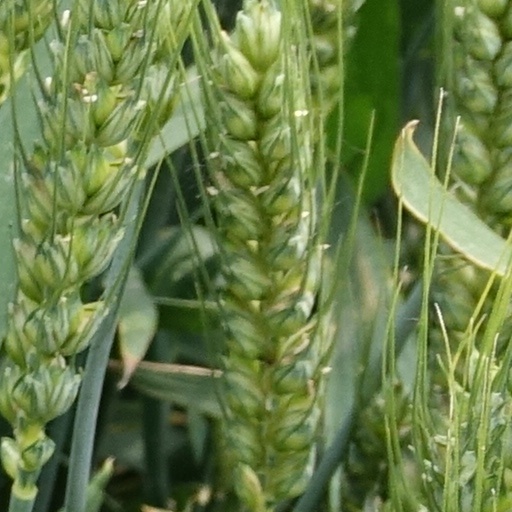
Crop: wheat